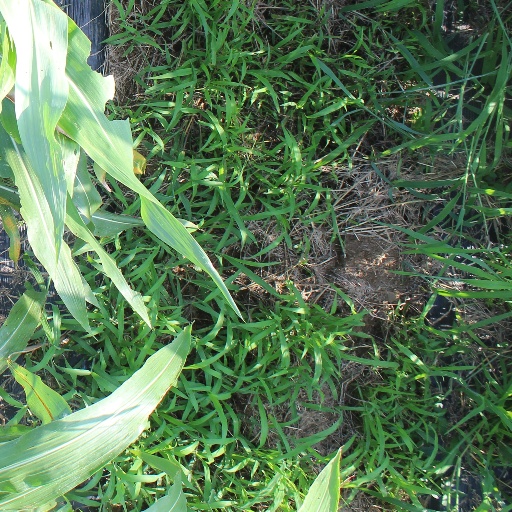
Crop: sorghum